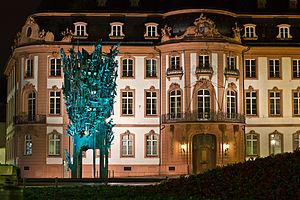
La fontaine de carnaval se trouve sur la Schillerplatz, à Mayence, au coin de la Schillerstraße et de la Ludwigsstraße. Ce monument a pour objet la représentation de la cinquième saison, celle des fous. Sa construction a duré trois ans et s’est achevée le 4 janvier 1967 dans la clameur de la foule mayençaise.